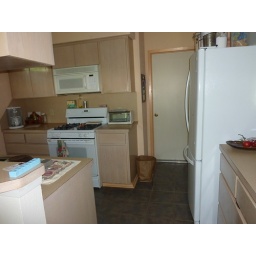
kichen entrance from dining facing door to garage.dishwasher, not in pic, seemed old.double sink in kitchen was nice enough.